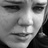
Emotion: sad